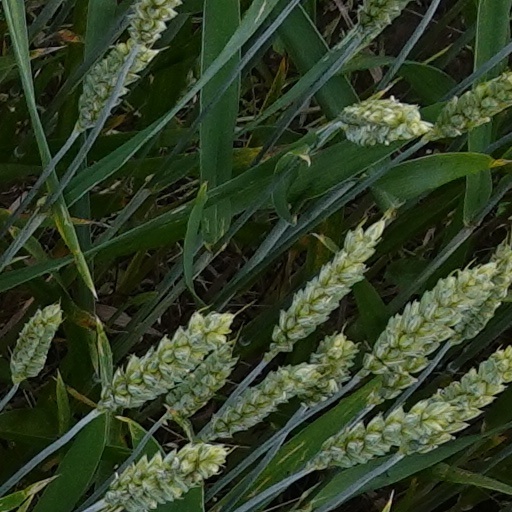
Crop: wheat